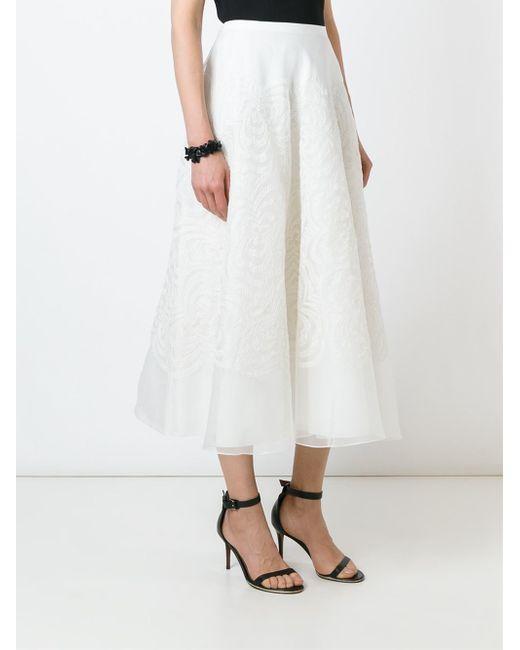
Elegante elfenbeinfarbene Röcke mit mittlerer Wadenspitze